Frederick E. Hyde Fjord

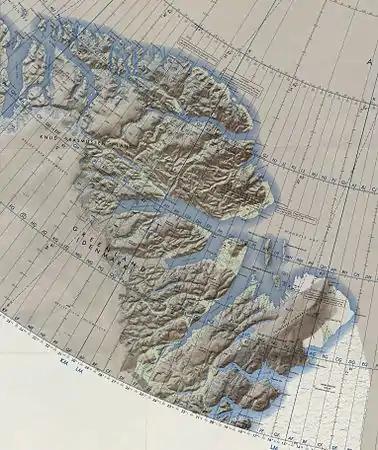
Map of Far Northeastern Greenland

Frederick E. Hyde Fjord is a fjord in Peary Land, far northern Greenland.